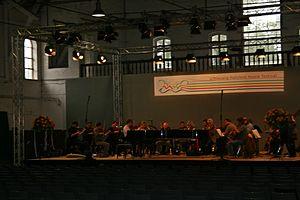
L'Academy of St Martin in the Fields est l'un des principaux orchestres de chambre britannique.